Little Miss Pinkerton

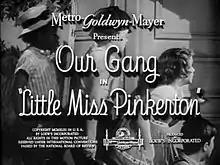

Little Miss Pinkerton is a 1943 "Our Gang" short comedy film directed by Herbert Glazer. It was the 216th "Our Gang" short to be released.